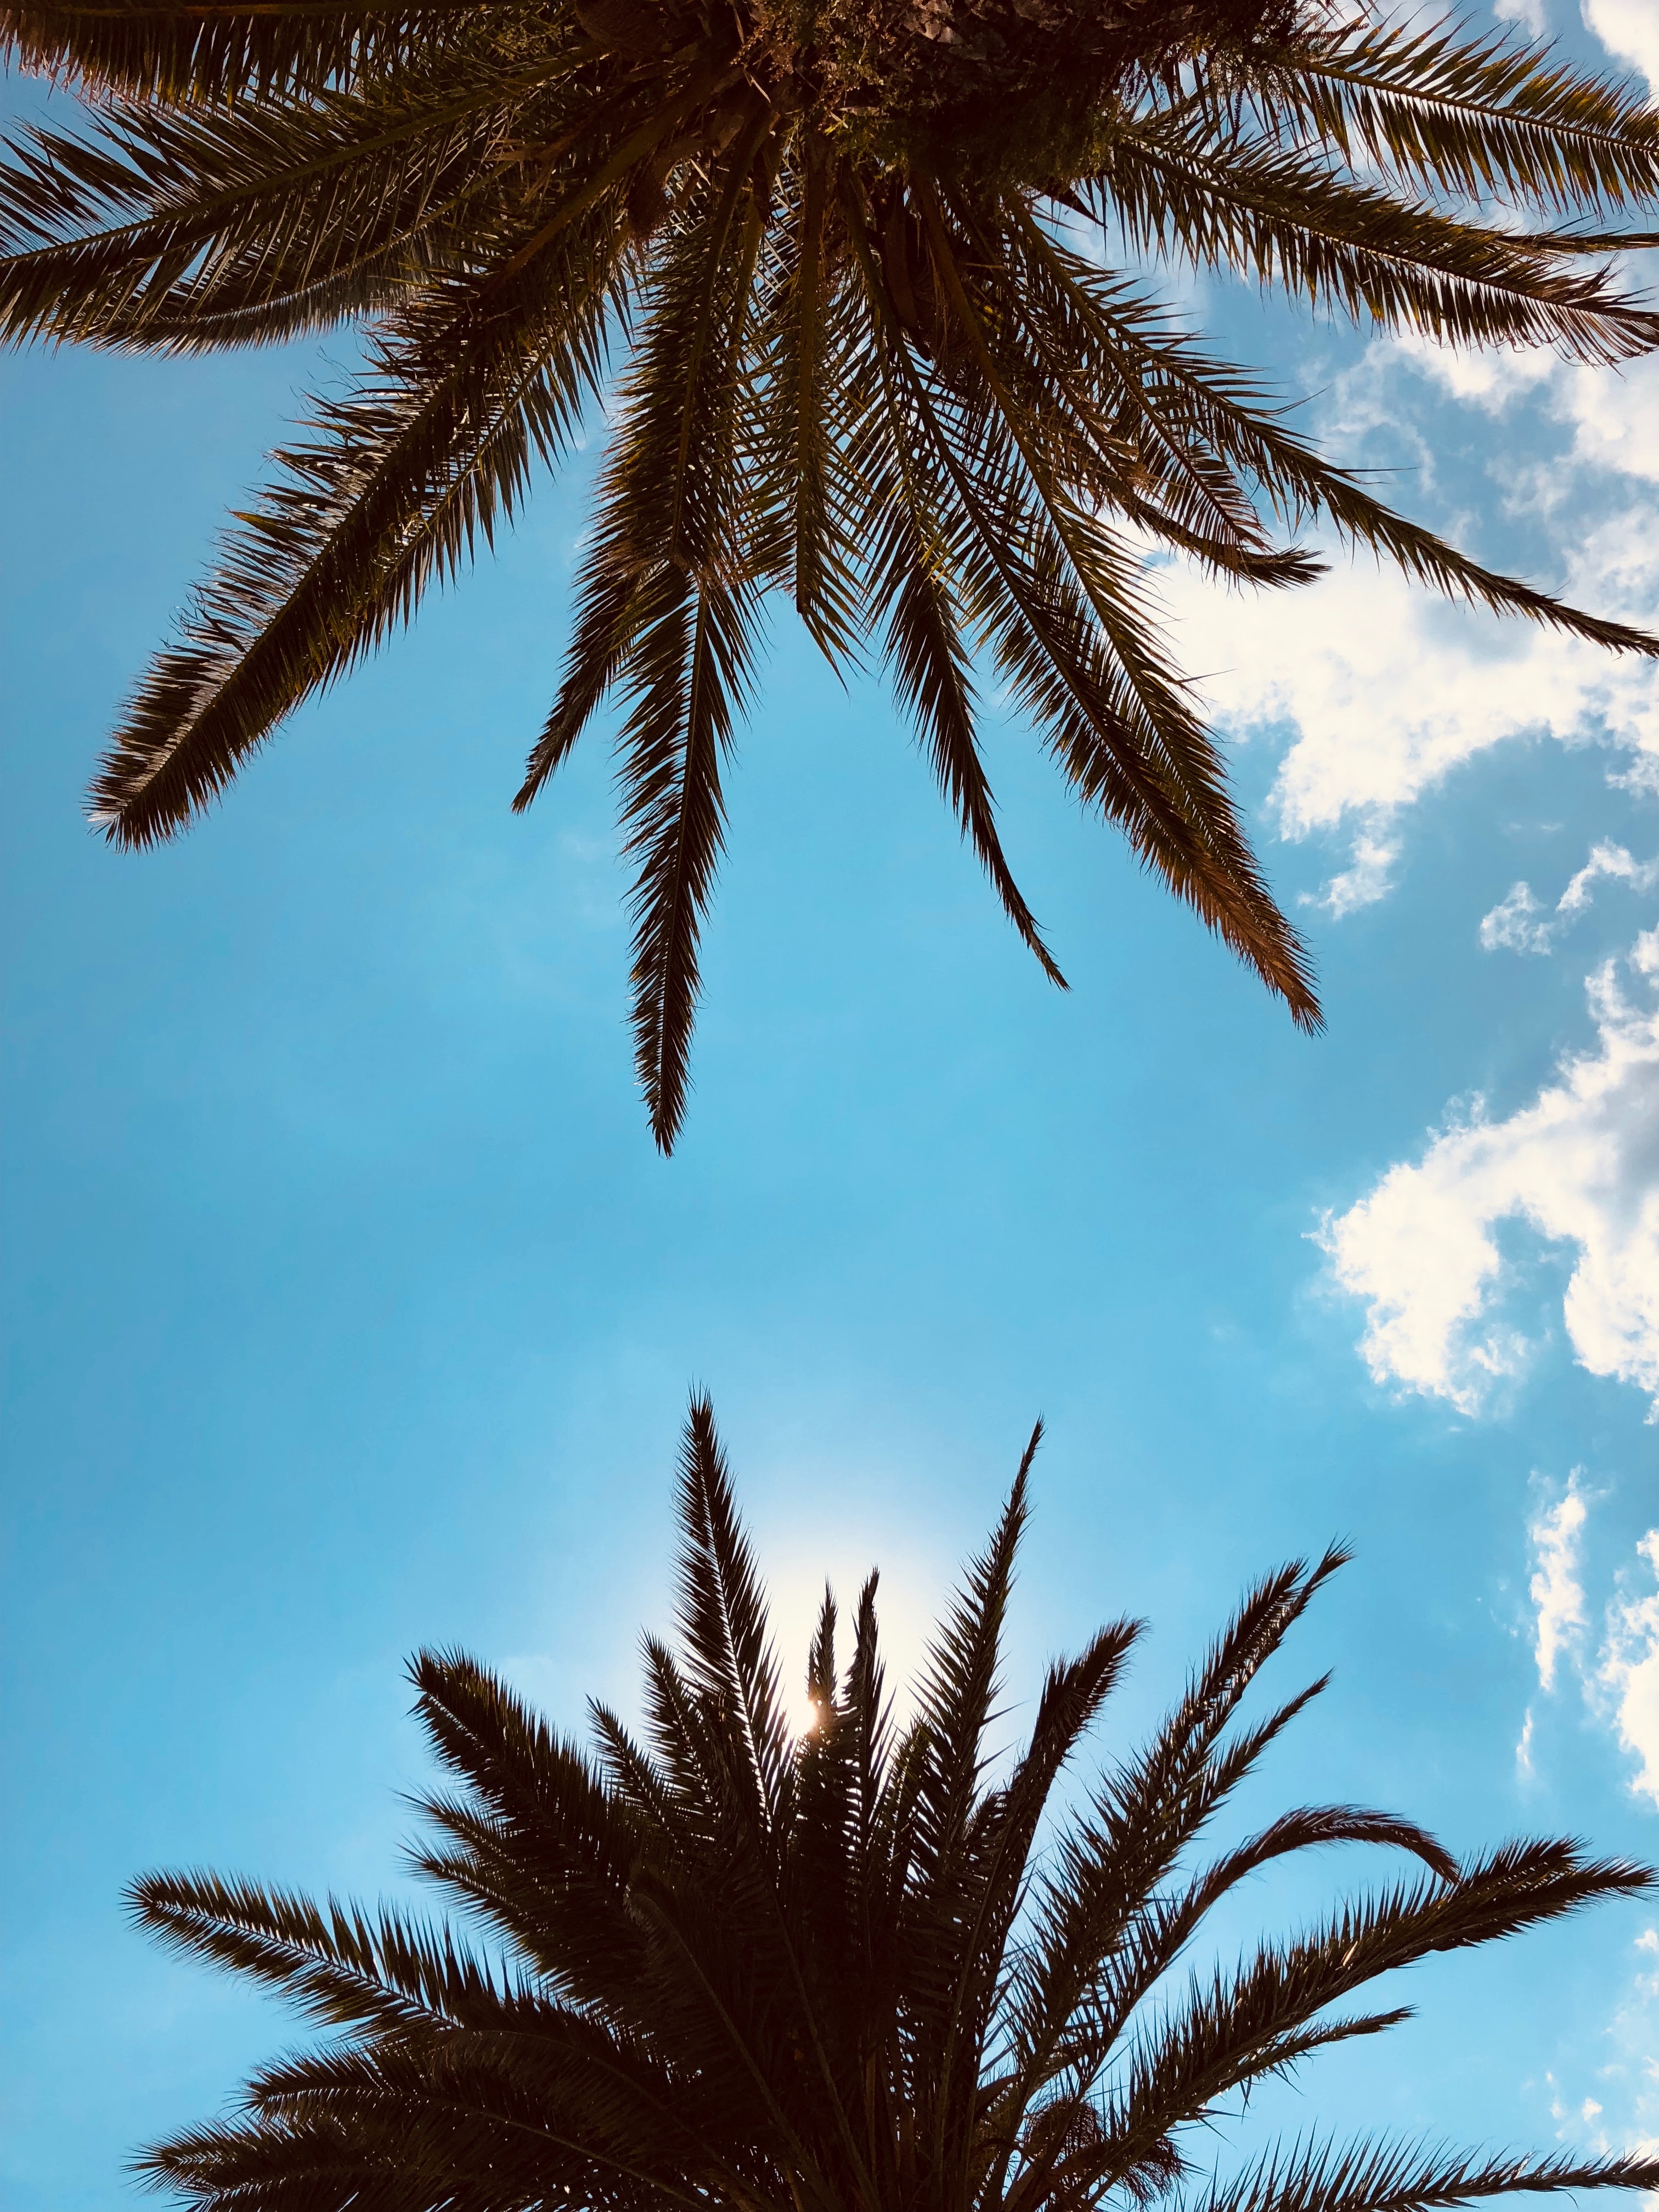
tree, sky, palm tree, daytime, arecales, date palm, elaeis, Desert Palm, woody plant, attalea speciosa, plant, tropics, coconut, Roystonea, terrestrial plant, cloud, borassus flabellifer, fruit, flowering plant, food